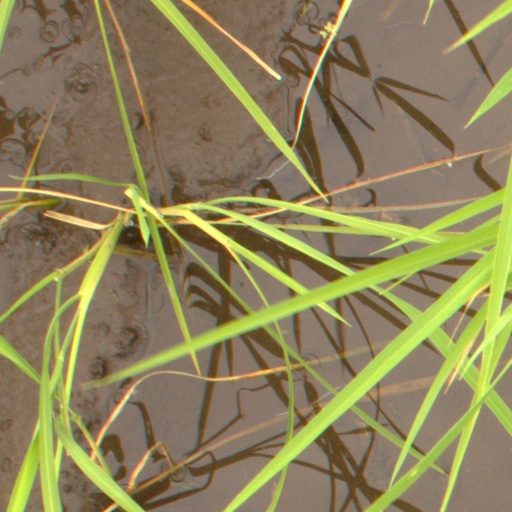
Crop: rice